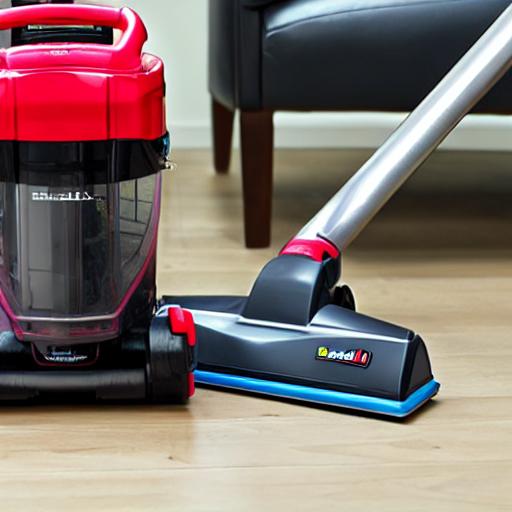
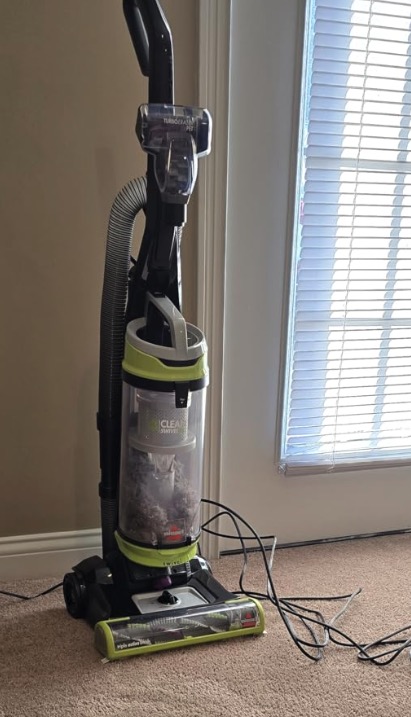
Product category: items_vacuum
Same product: no